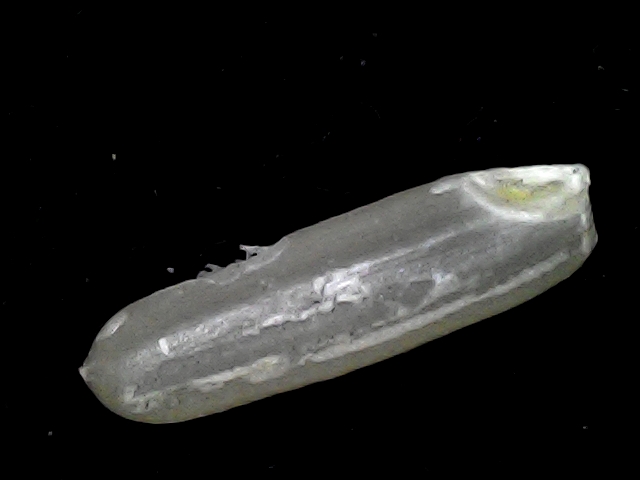
Rice variety: BD57